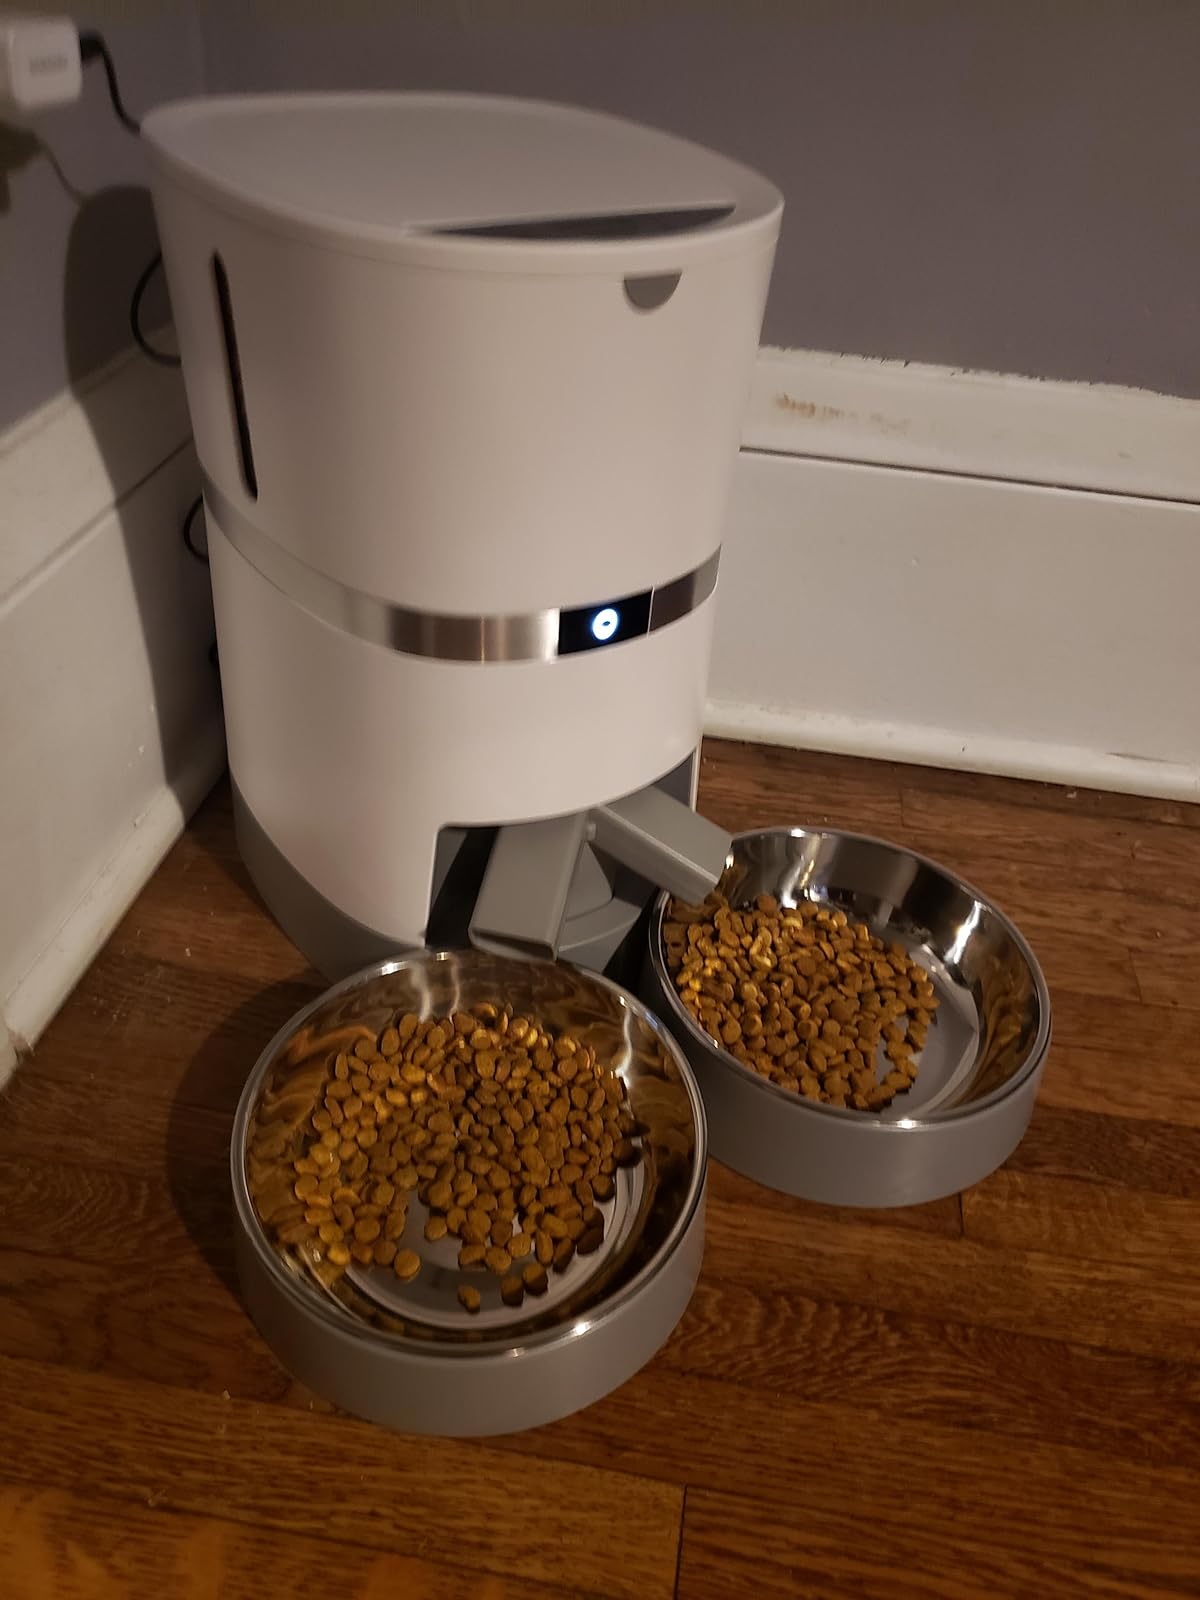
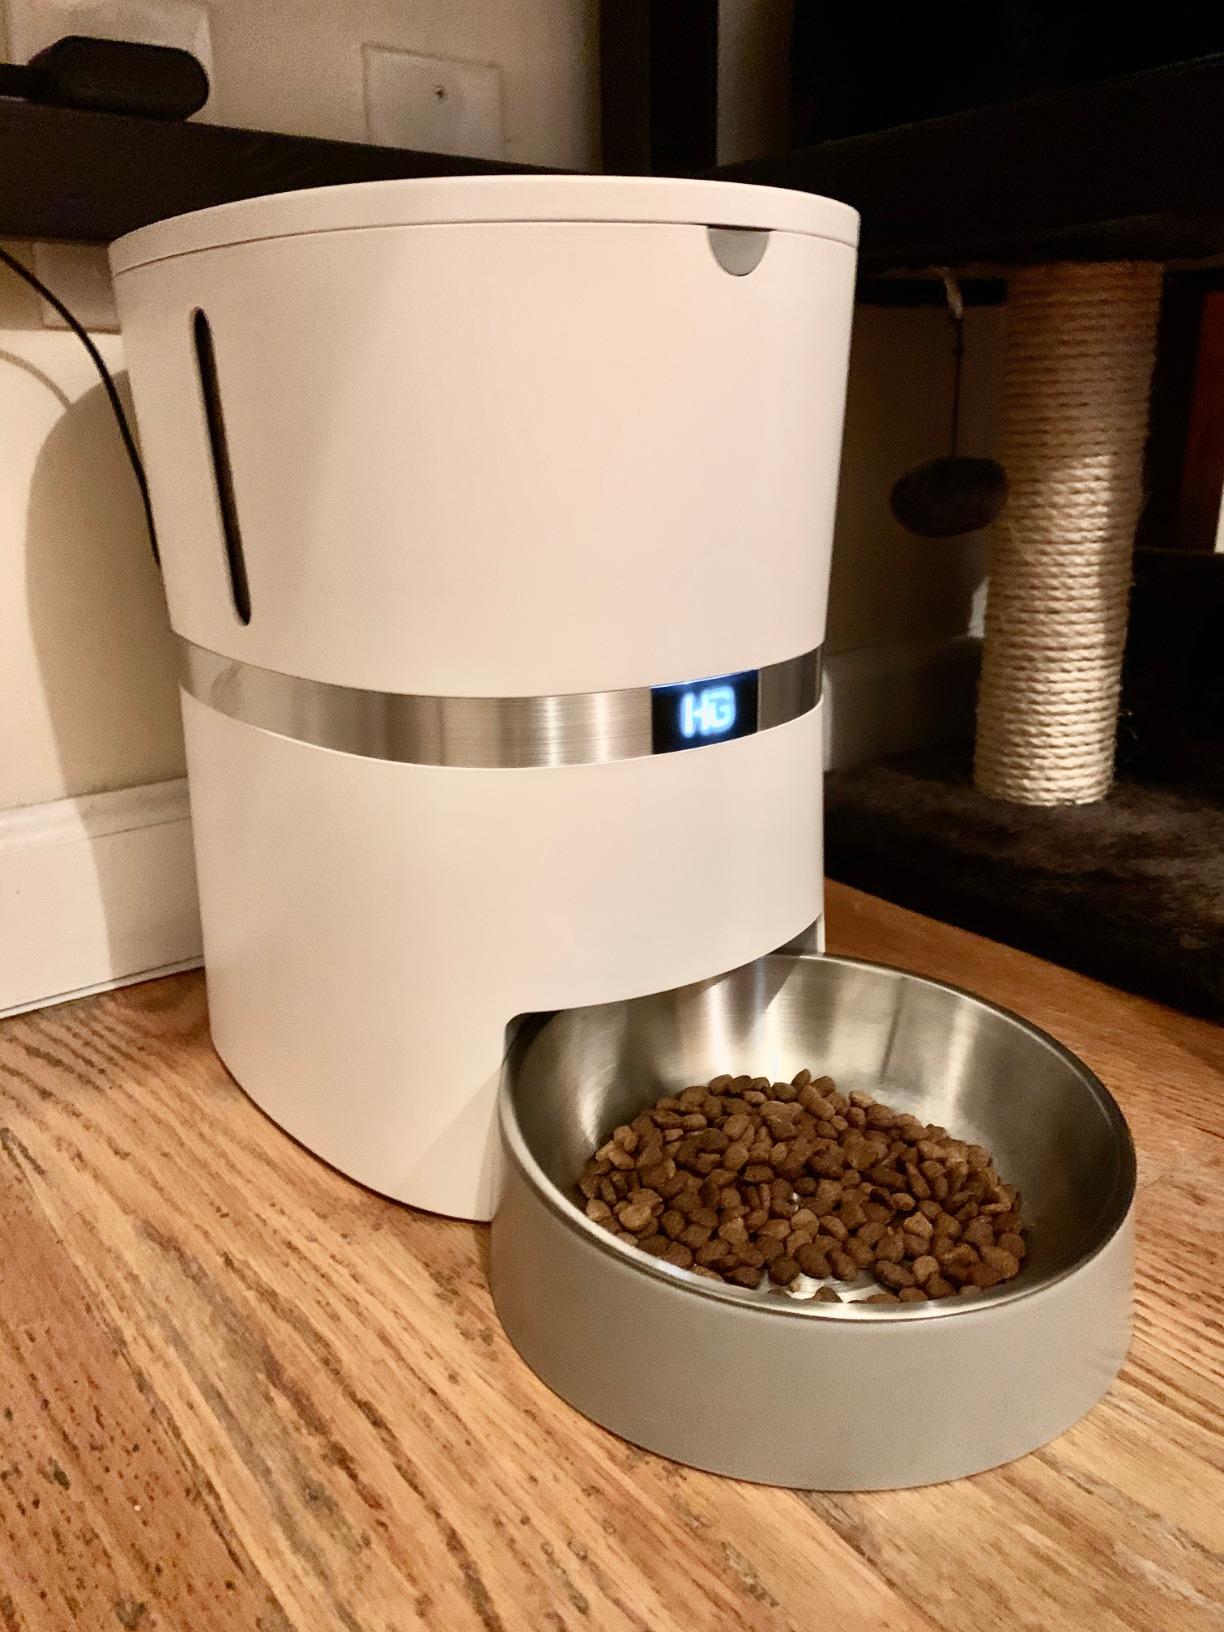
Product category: items_feeder
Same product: no